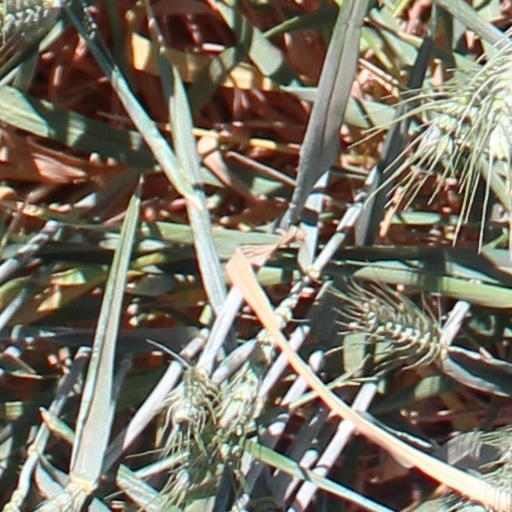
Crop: wheat